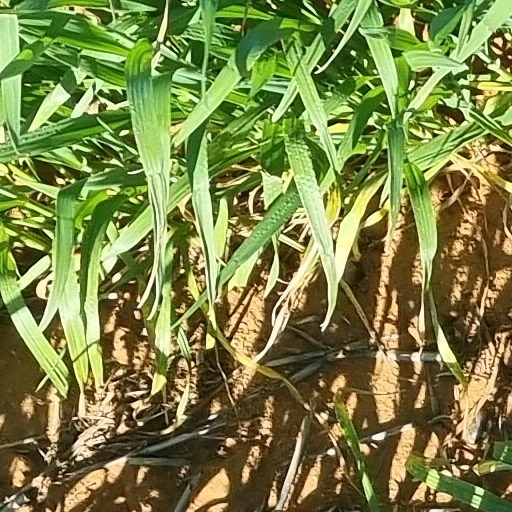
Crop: wheat